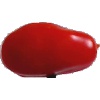
Label: Tomato 2